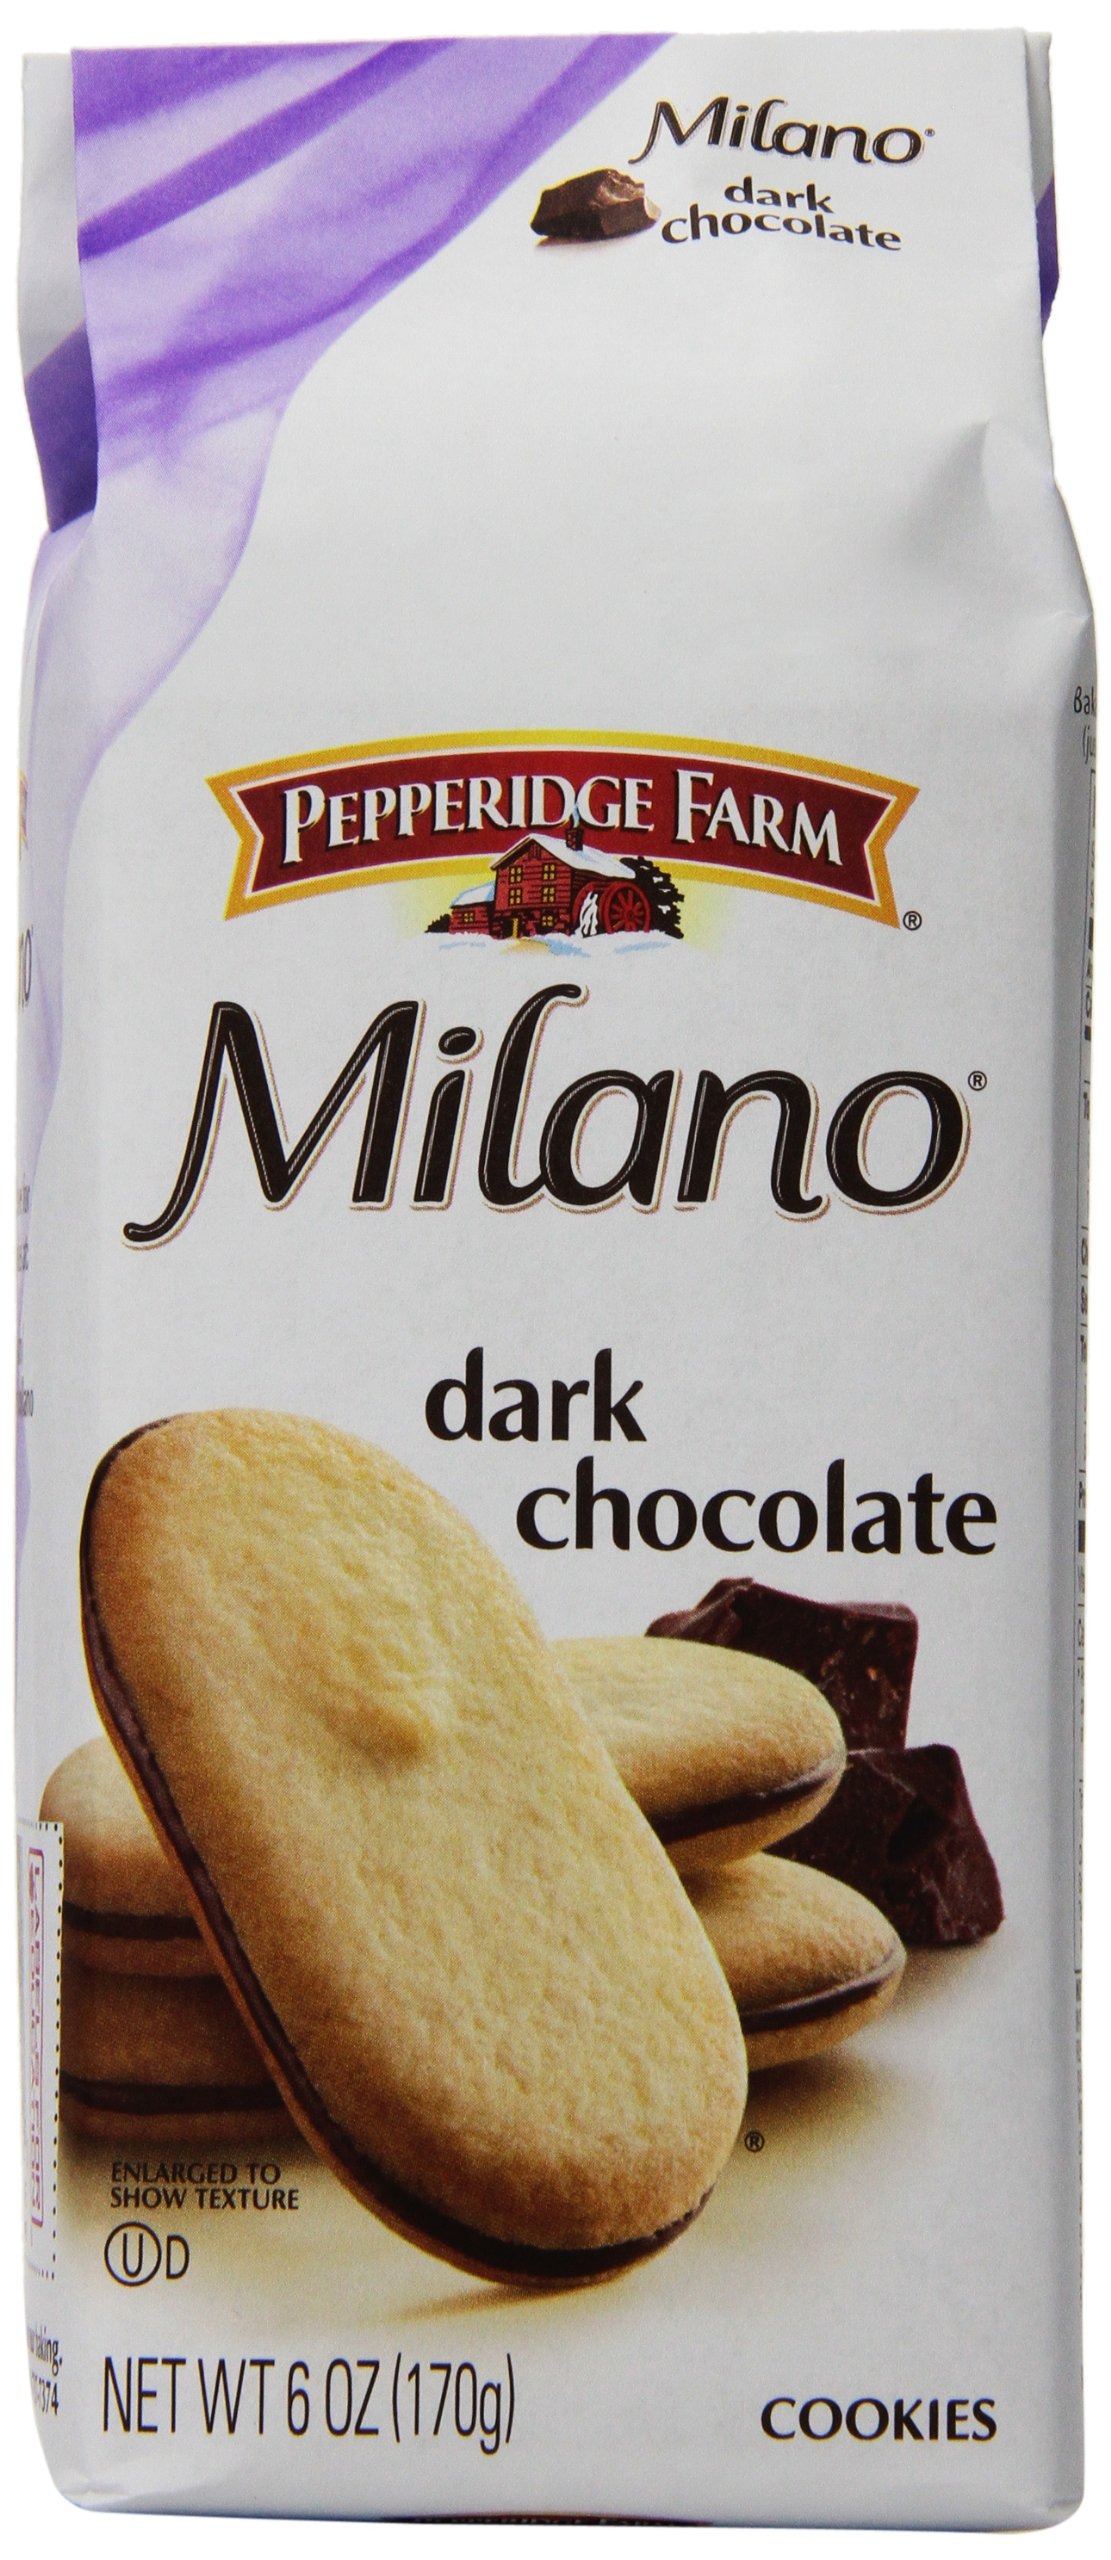
Item Name: Pepperidge Farm Dark Chocolate Milano Cookies, 6 Ounce (Pack of 12)
Bullet Point: Pack of twelve, 6 ounce (Total of 72 ounce)
Value: 72.0
Unit: oz

Price: 4.29